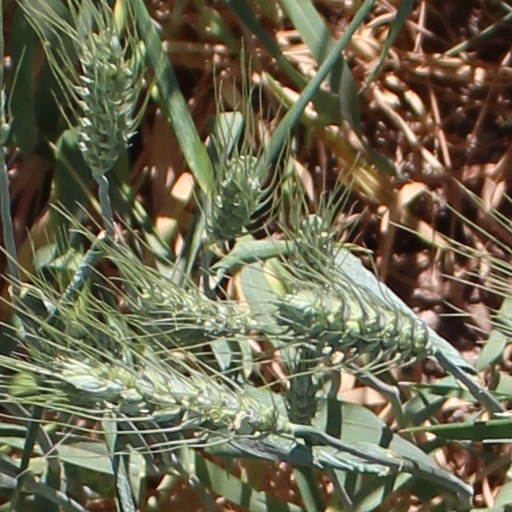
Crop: wheat